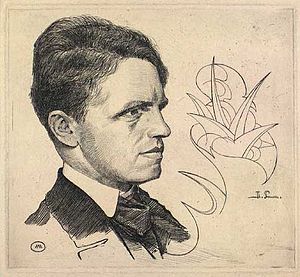
Jens Lund (maler)
Selvportræt af Jens Lund
Jens Martin Victor Lund var en dansk tegner, maler og grafiker.